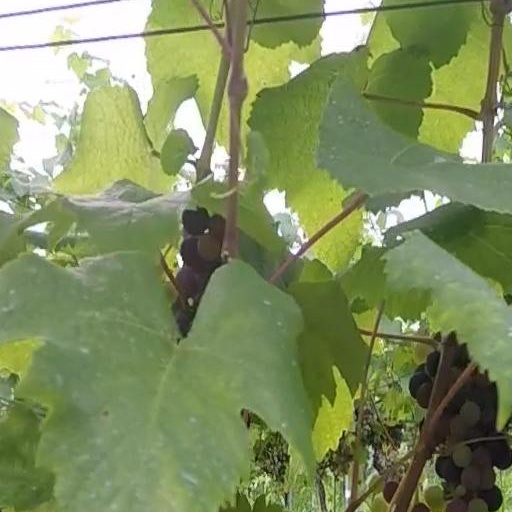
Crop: grape